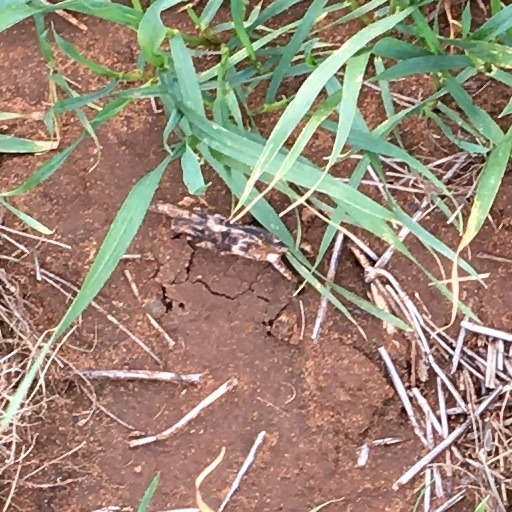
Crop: wheat